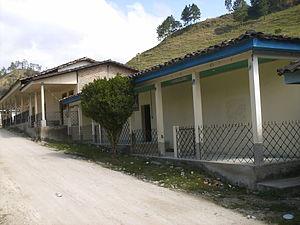
La Iguala est une municipalité du Honduras, située dans le département de Lempira. La municipalité est fondée en 1556. Elle comprend 26 villages et 86 hameaux.